Avermectin

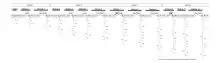
Organization of the avermectin polyketide synthase

The avermectin initial aglycon is synthesized by the polyketide synthase activity of four proteins (AVES 1, AVES 2, AVES 3, and AVES 4). The activity of this enzyme complex is similar to type I polyketide synthases. Either 2-methylbutyryl CoA or isobutyryl CoA can be used as starting units and are extended by seven acetate units and five propionate units to produce avermectin "a" series or "b" series, respectively. The initial aglycon is subsequently released from the thioesterase domain of AVES 4 by formation of an intramolecular cyclic ester.